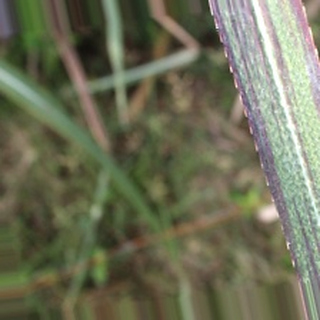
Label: sugarcane_bacterial_blight